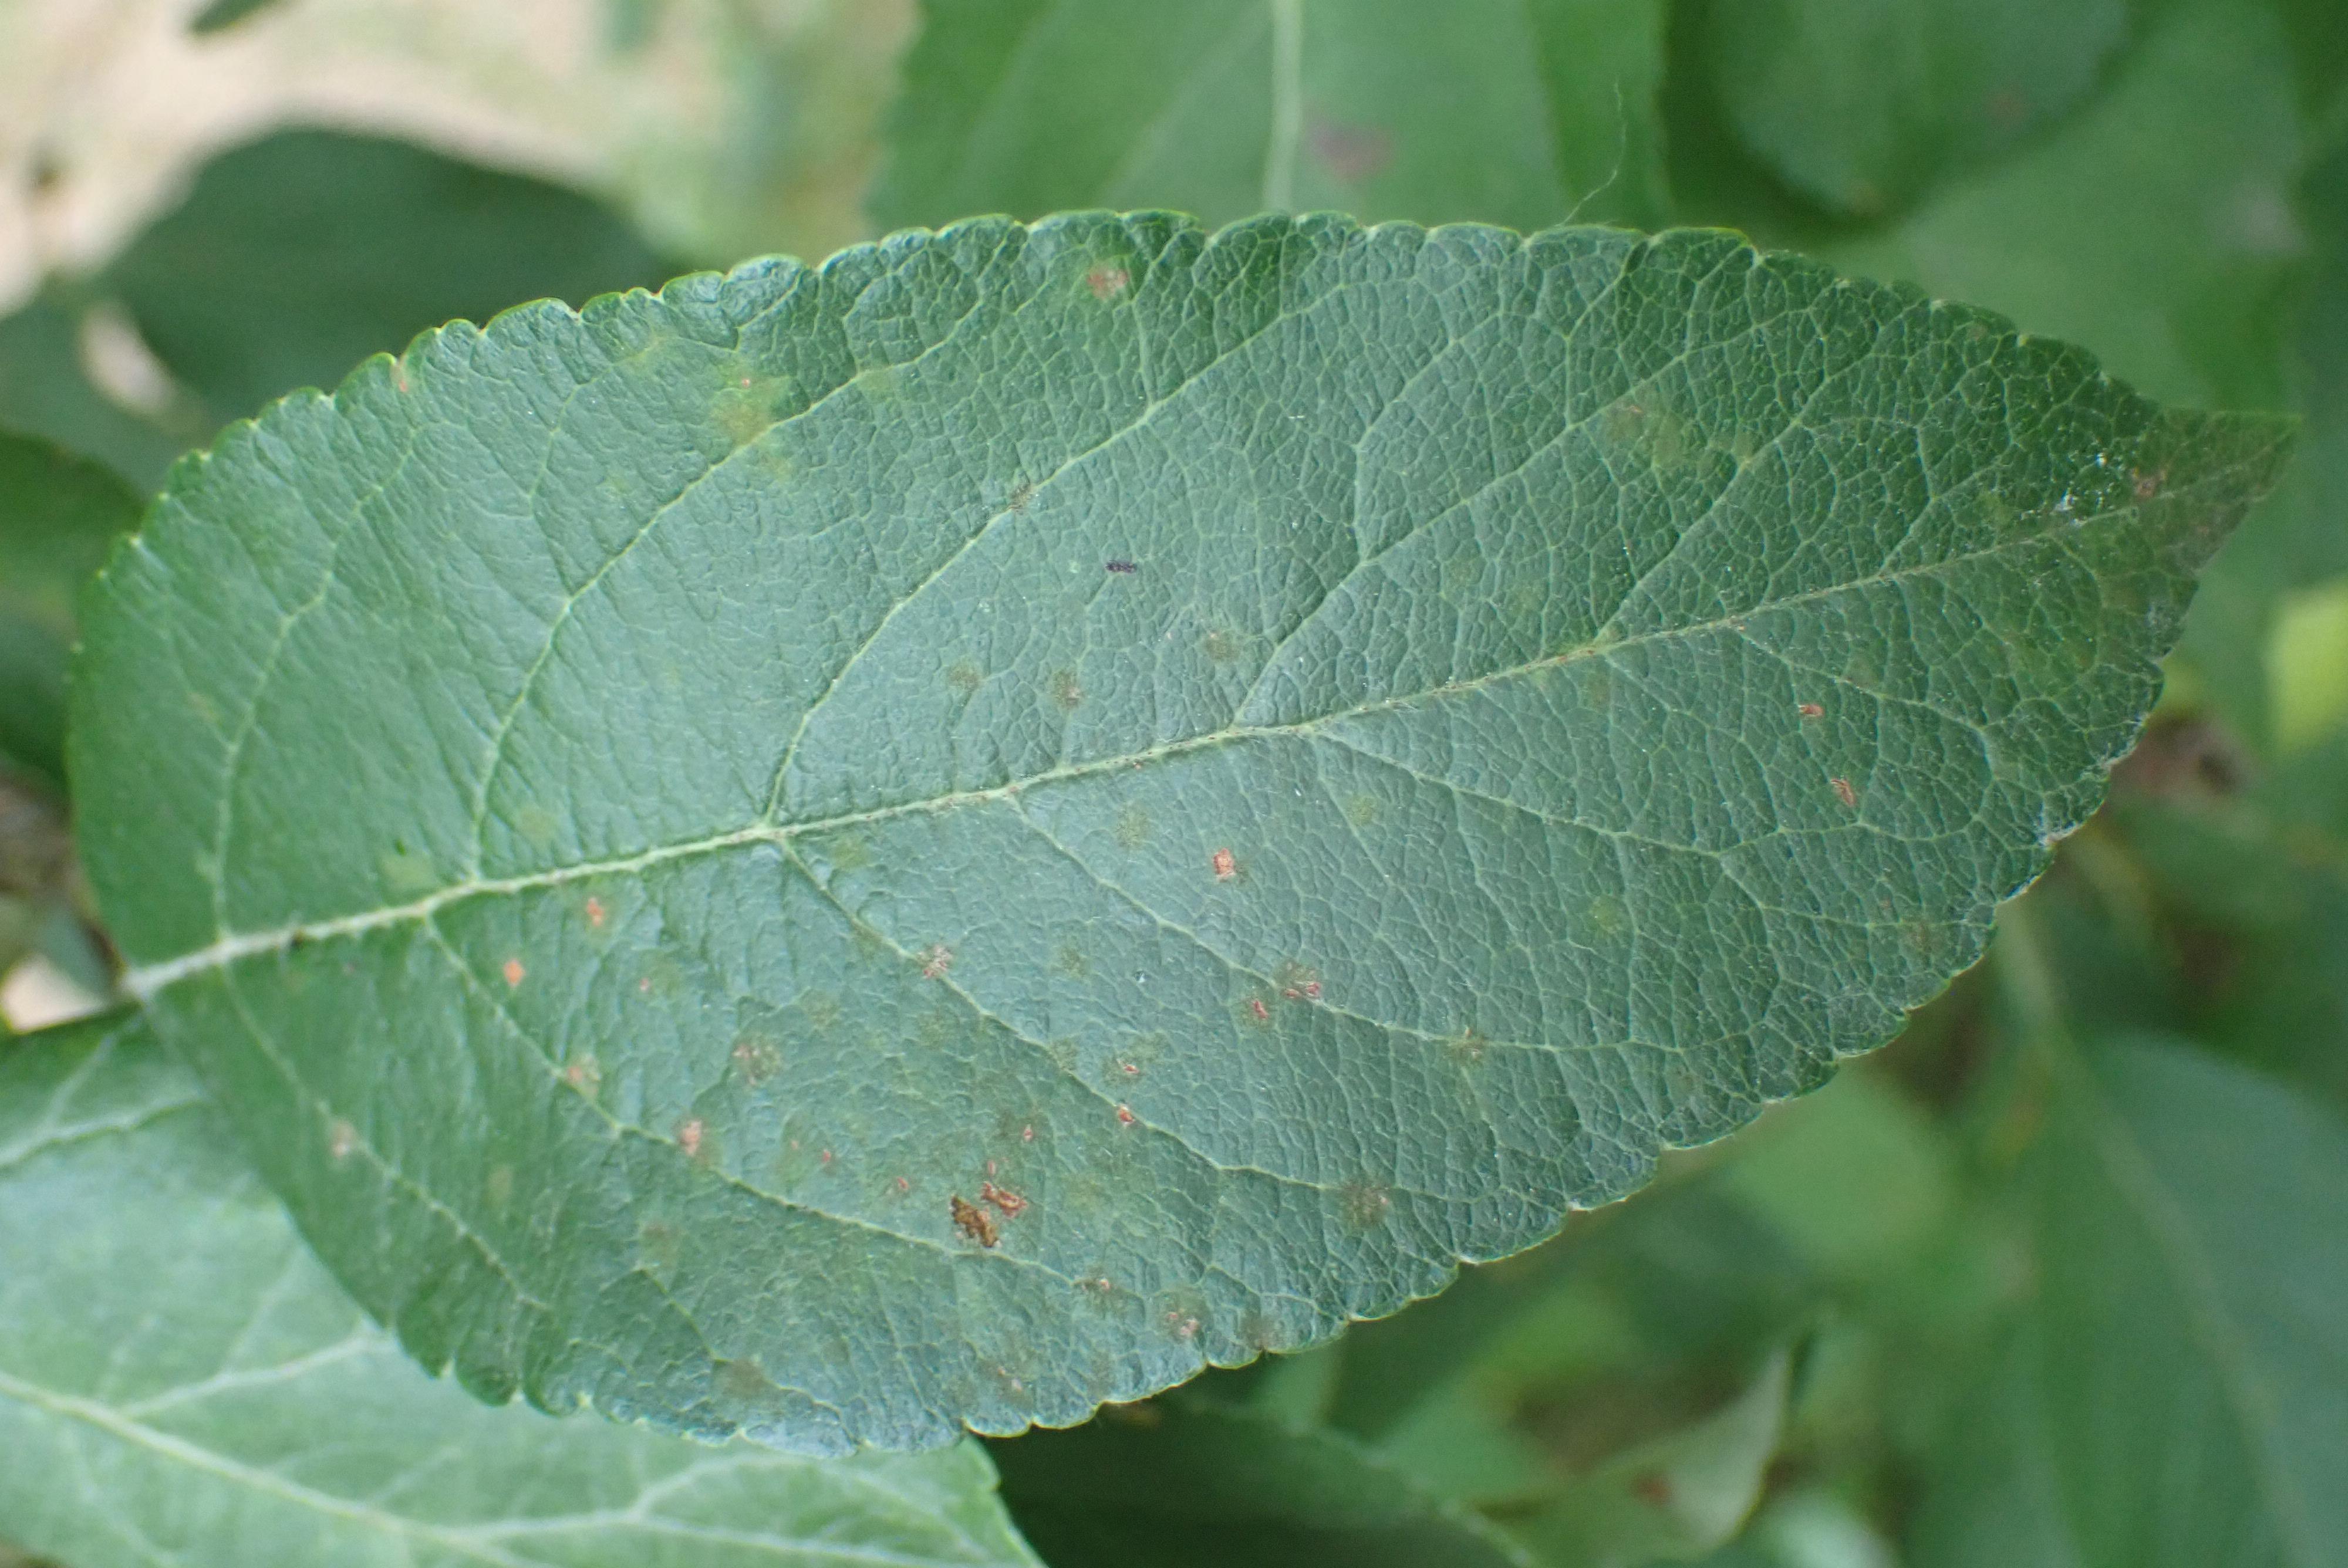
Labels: scab